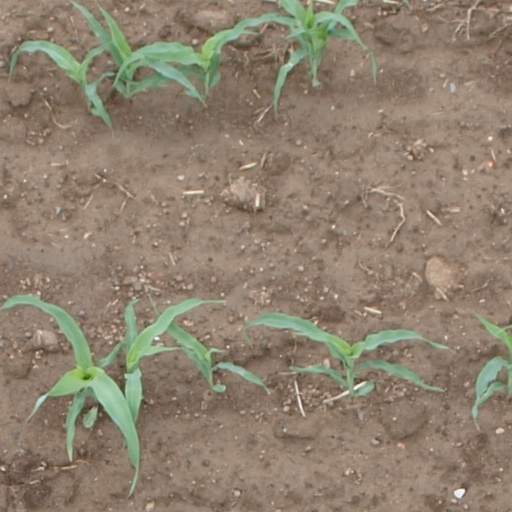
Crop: maize; corn